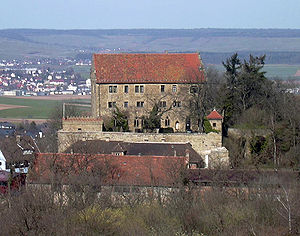
Cleebronn / Geografi / Inddeling
Schloss Magenheim
Cleebronn er en vinavlskommune i Landkreis Heilbronn i den tyske delstat Baden-Württemberg. Den ligger i udkanten af Metropolregion Stuttgart.